The Twins (2005 film)

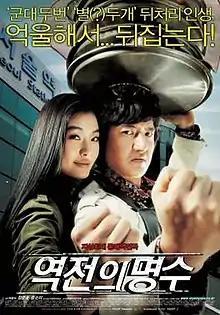
Theatrical poster

The Twins is a 2005 South Korean film and the debut feature of Park Heung-sik. Jung Joon-ho stars as identical twins with opposing personalities.